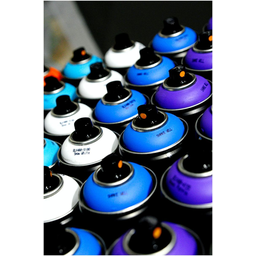
Label: metal